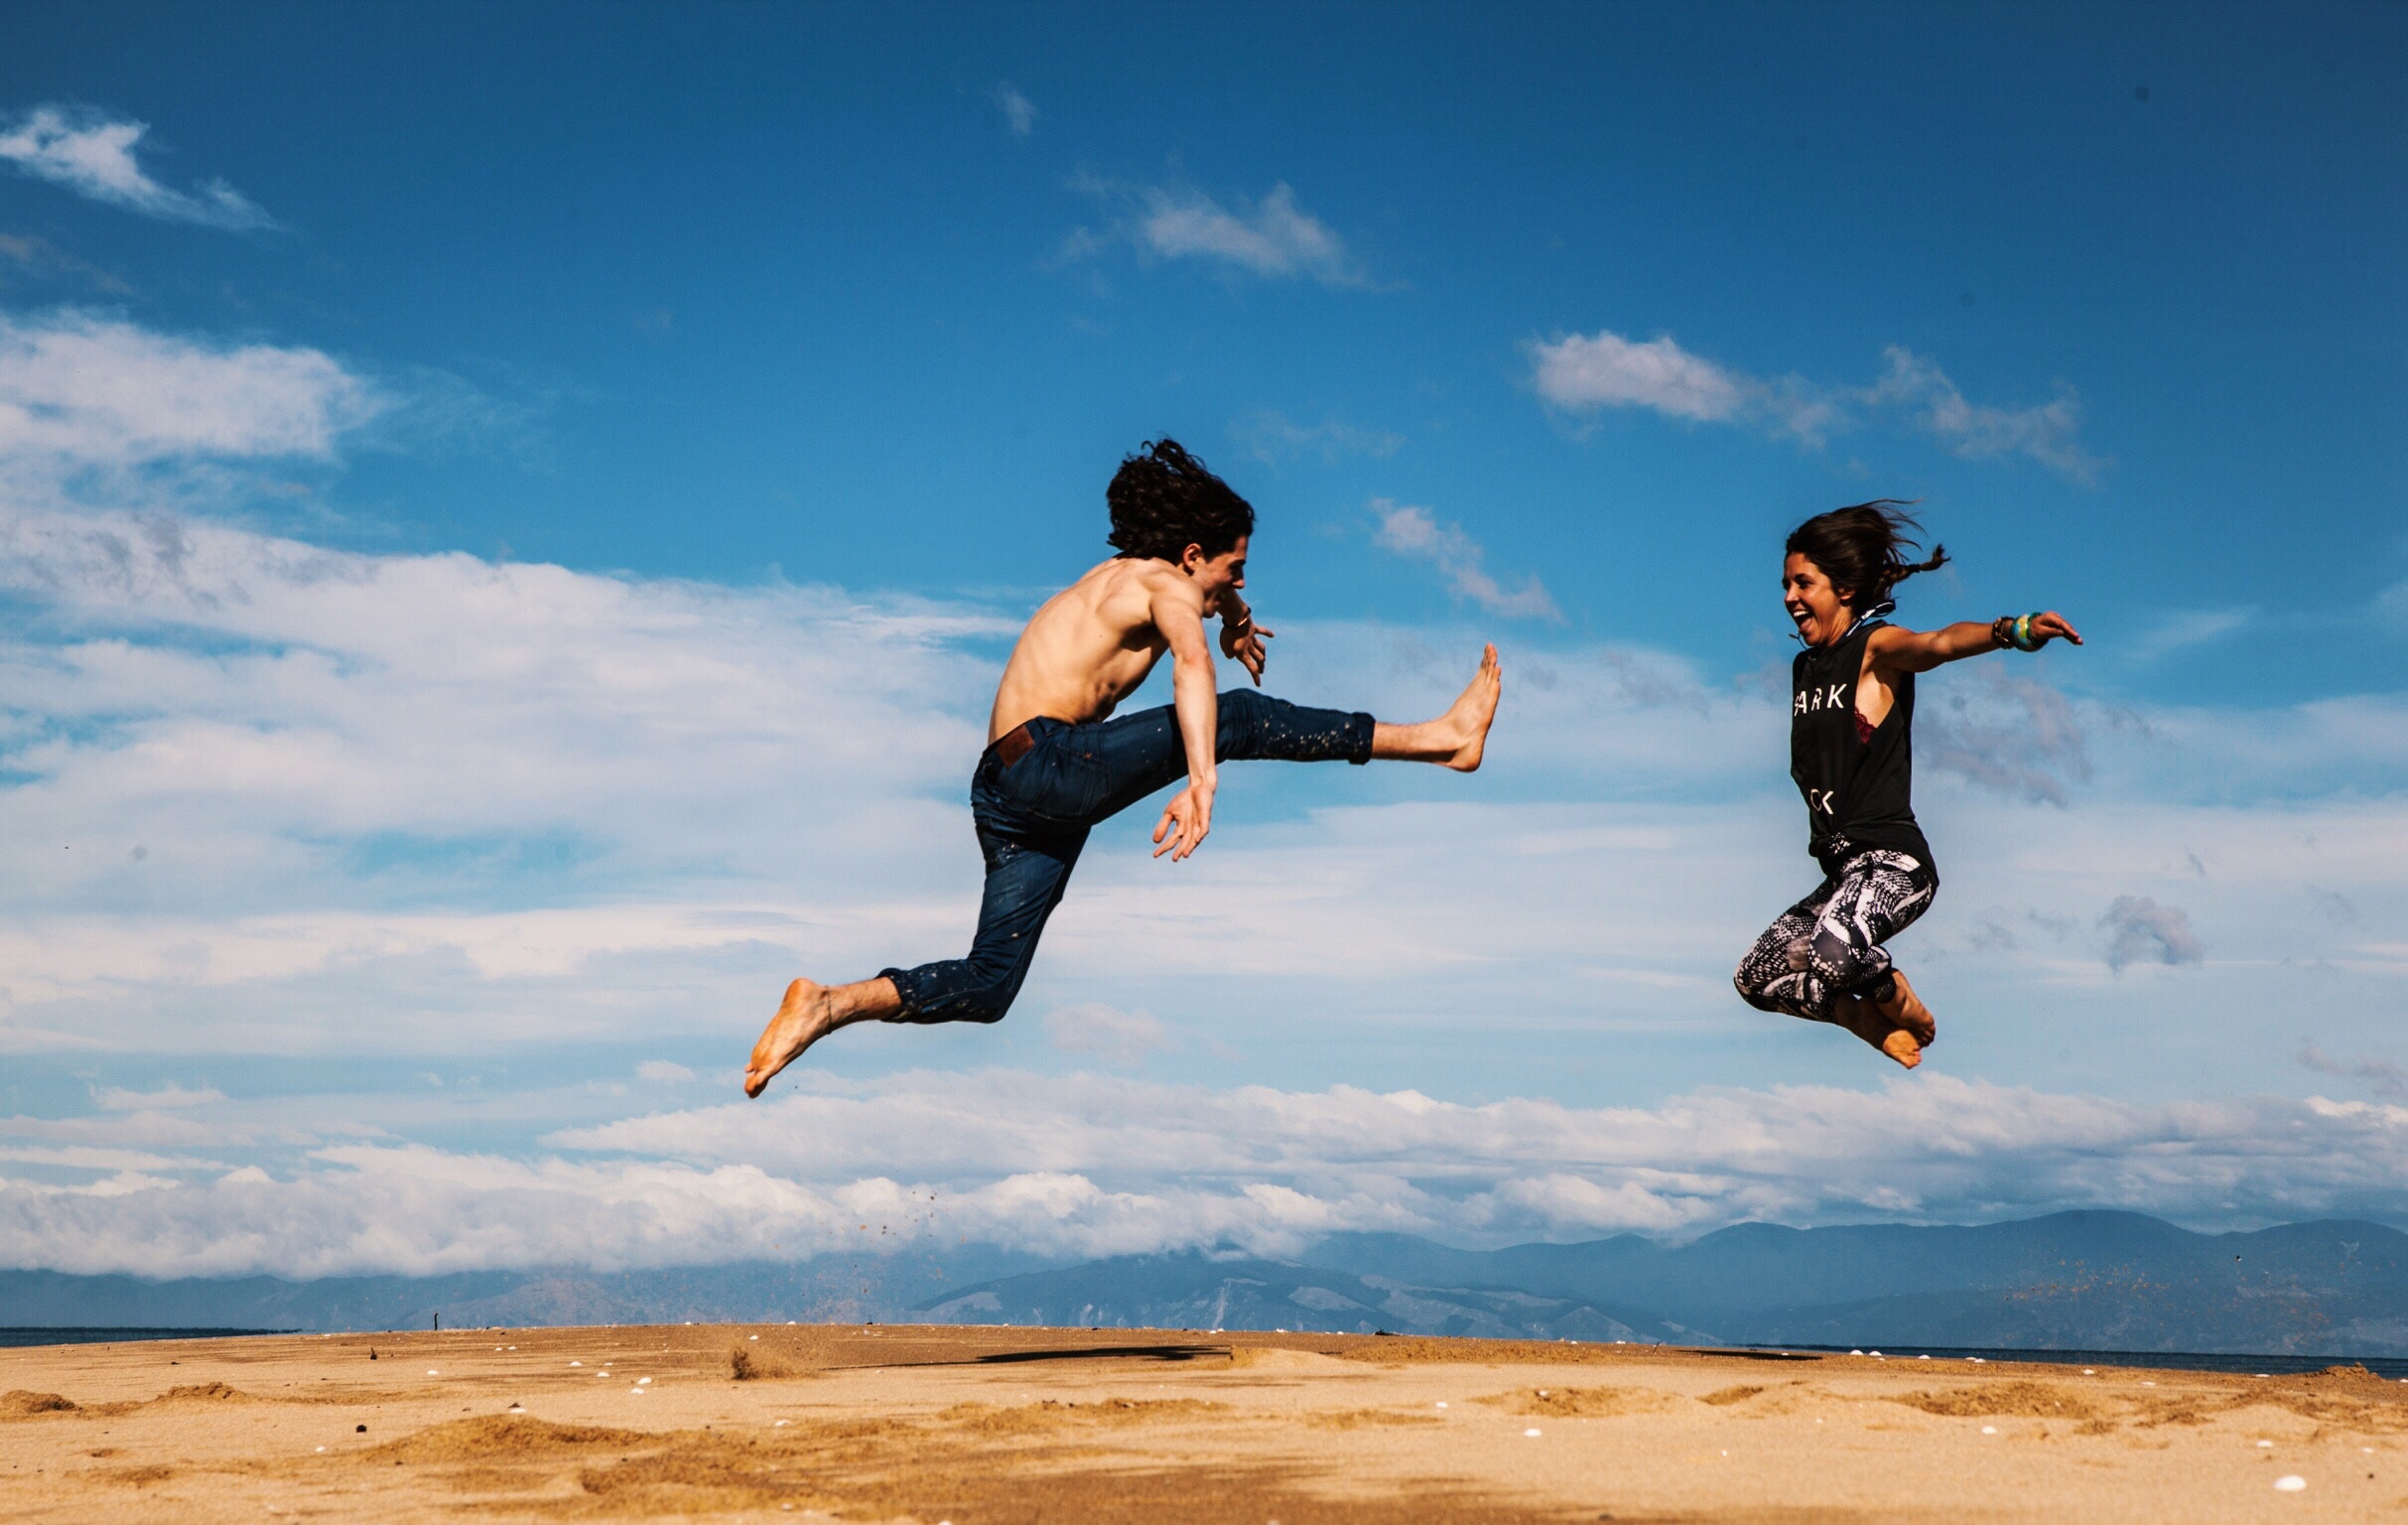
beach, sea, person, sky, jump, jumping, couple, extreme sport, fun, sports, physical exercise, human action